Letitia Stevenson

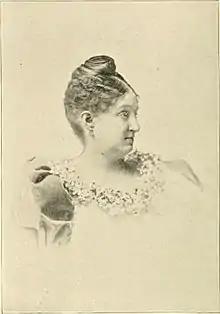
Letitia Stevenson

Letitia Green was born on January 8, 1843. She was the daughter of Presbyterian Reverend Lewis W. Green (1806–1863), who was the head of Centre College in Danville, Kentucky, and Mary Peachy Fry, a descendant of surveyor and adventurer Joshua Fry. She was educated at the Walnut Hill Female Institute in Lexington, Kentucky, and a school near Gramercy Park in New York City. Upon the outbreak of the Civil War in 1861, she returned to Lexington. After her father died the next year, Green moved with her mother north to Chenoa, Illinois, where her sister, Julia Green Scott, lived. There, she met and courted Adlai Ewing Stevenson, a graduate of Centre College. The pair wed at Julia's house on December 22, 1866.